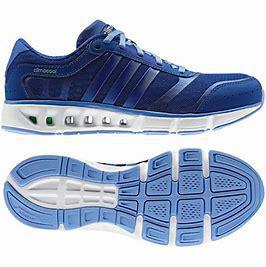
Brand: adidas
Model: Climacool